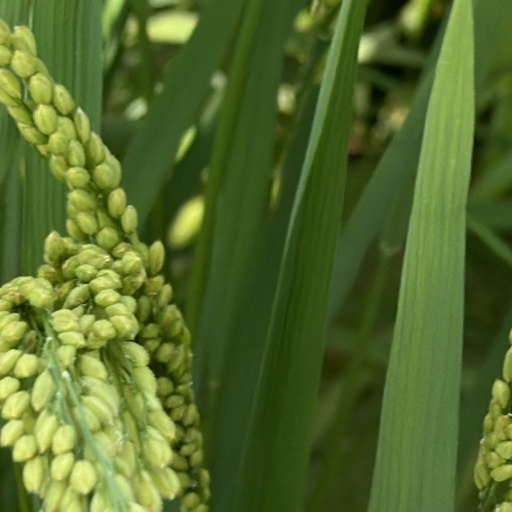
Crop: rice